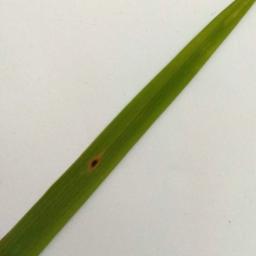
Label: Rice___Brown_Spot